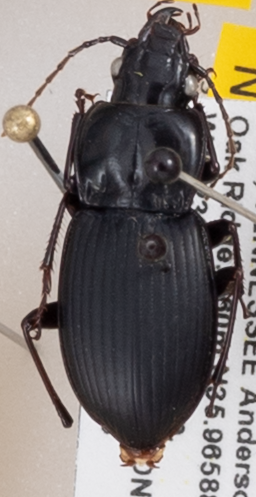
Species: Cyclotrachelus sigillatus
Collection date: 2022-08-03
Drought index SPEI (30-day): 2.09
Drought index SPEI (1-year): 0.9
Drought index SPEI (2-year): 0.47